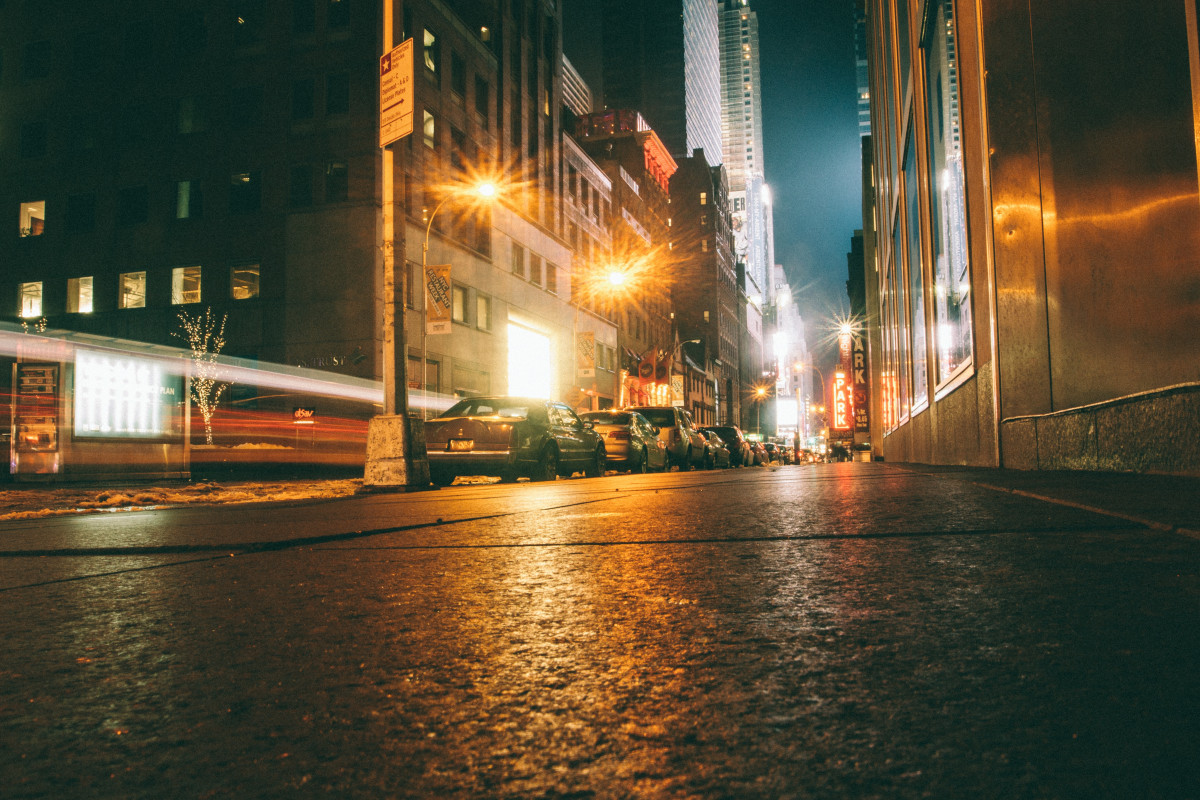
Tags: night, sunlight, morning, city, cityscape, dusk, evening, reflection, darkness, lighting, waterway